FIBA Europe

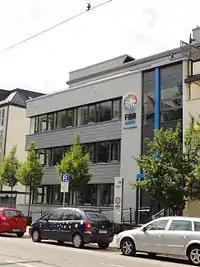
Headquarters of FIBA Europe, in Munich, Germany

FIBA Europe is one of five Regions of FIBA and is responsible for controlling and developing the sport of basketball in Europe. Among many tasks, this includes promoting, supervising and directing international competition at the club and national team levels, as well as governing and appointing European international referees. FIBA Europe is an international federation consisting of the national basketball federations of Europe. Currently 50 national federations are members.